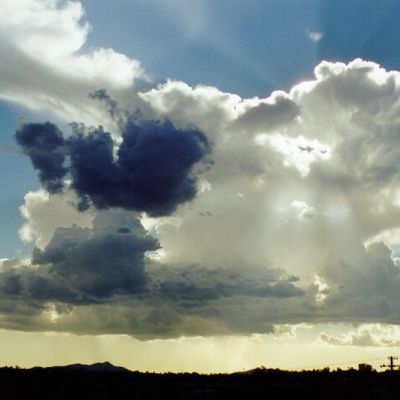
Cloud type: Cumulus (Cu)